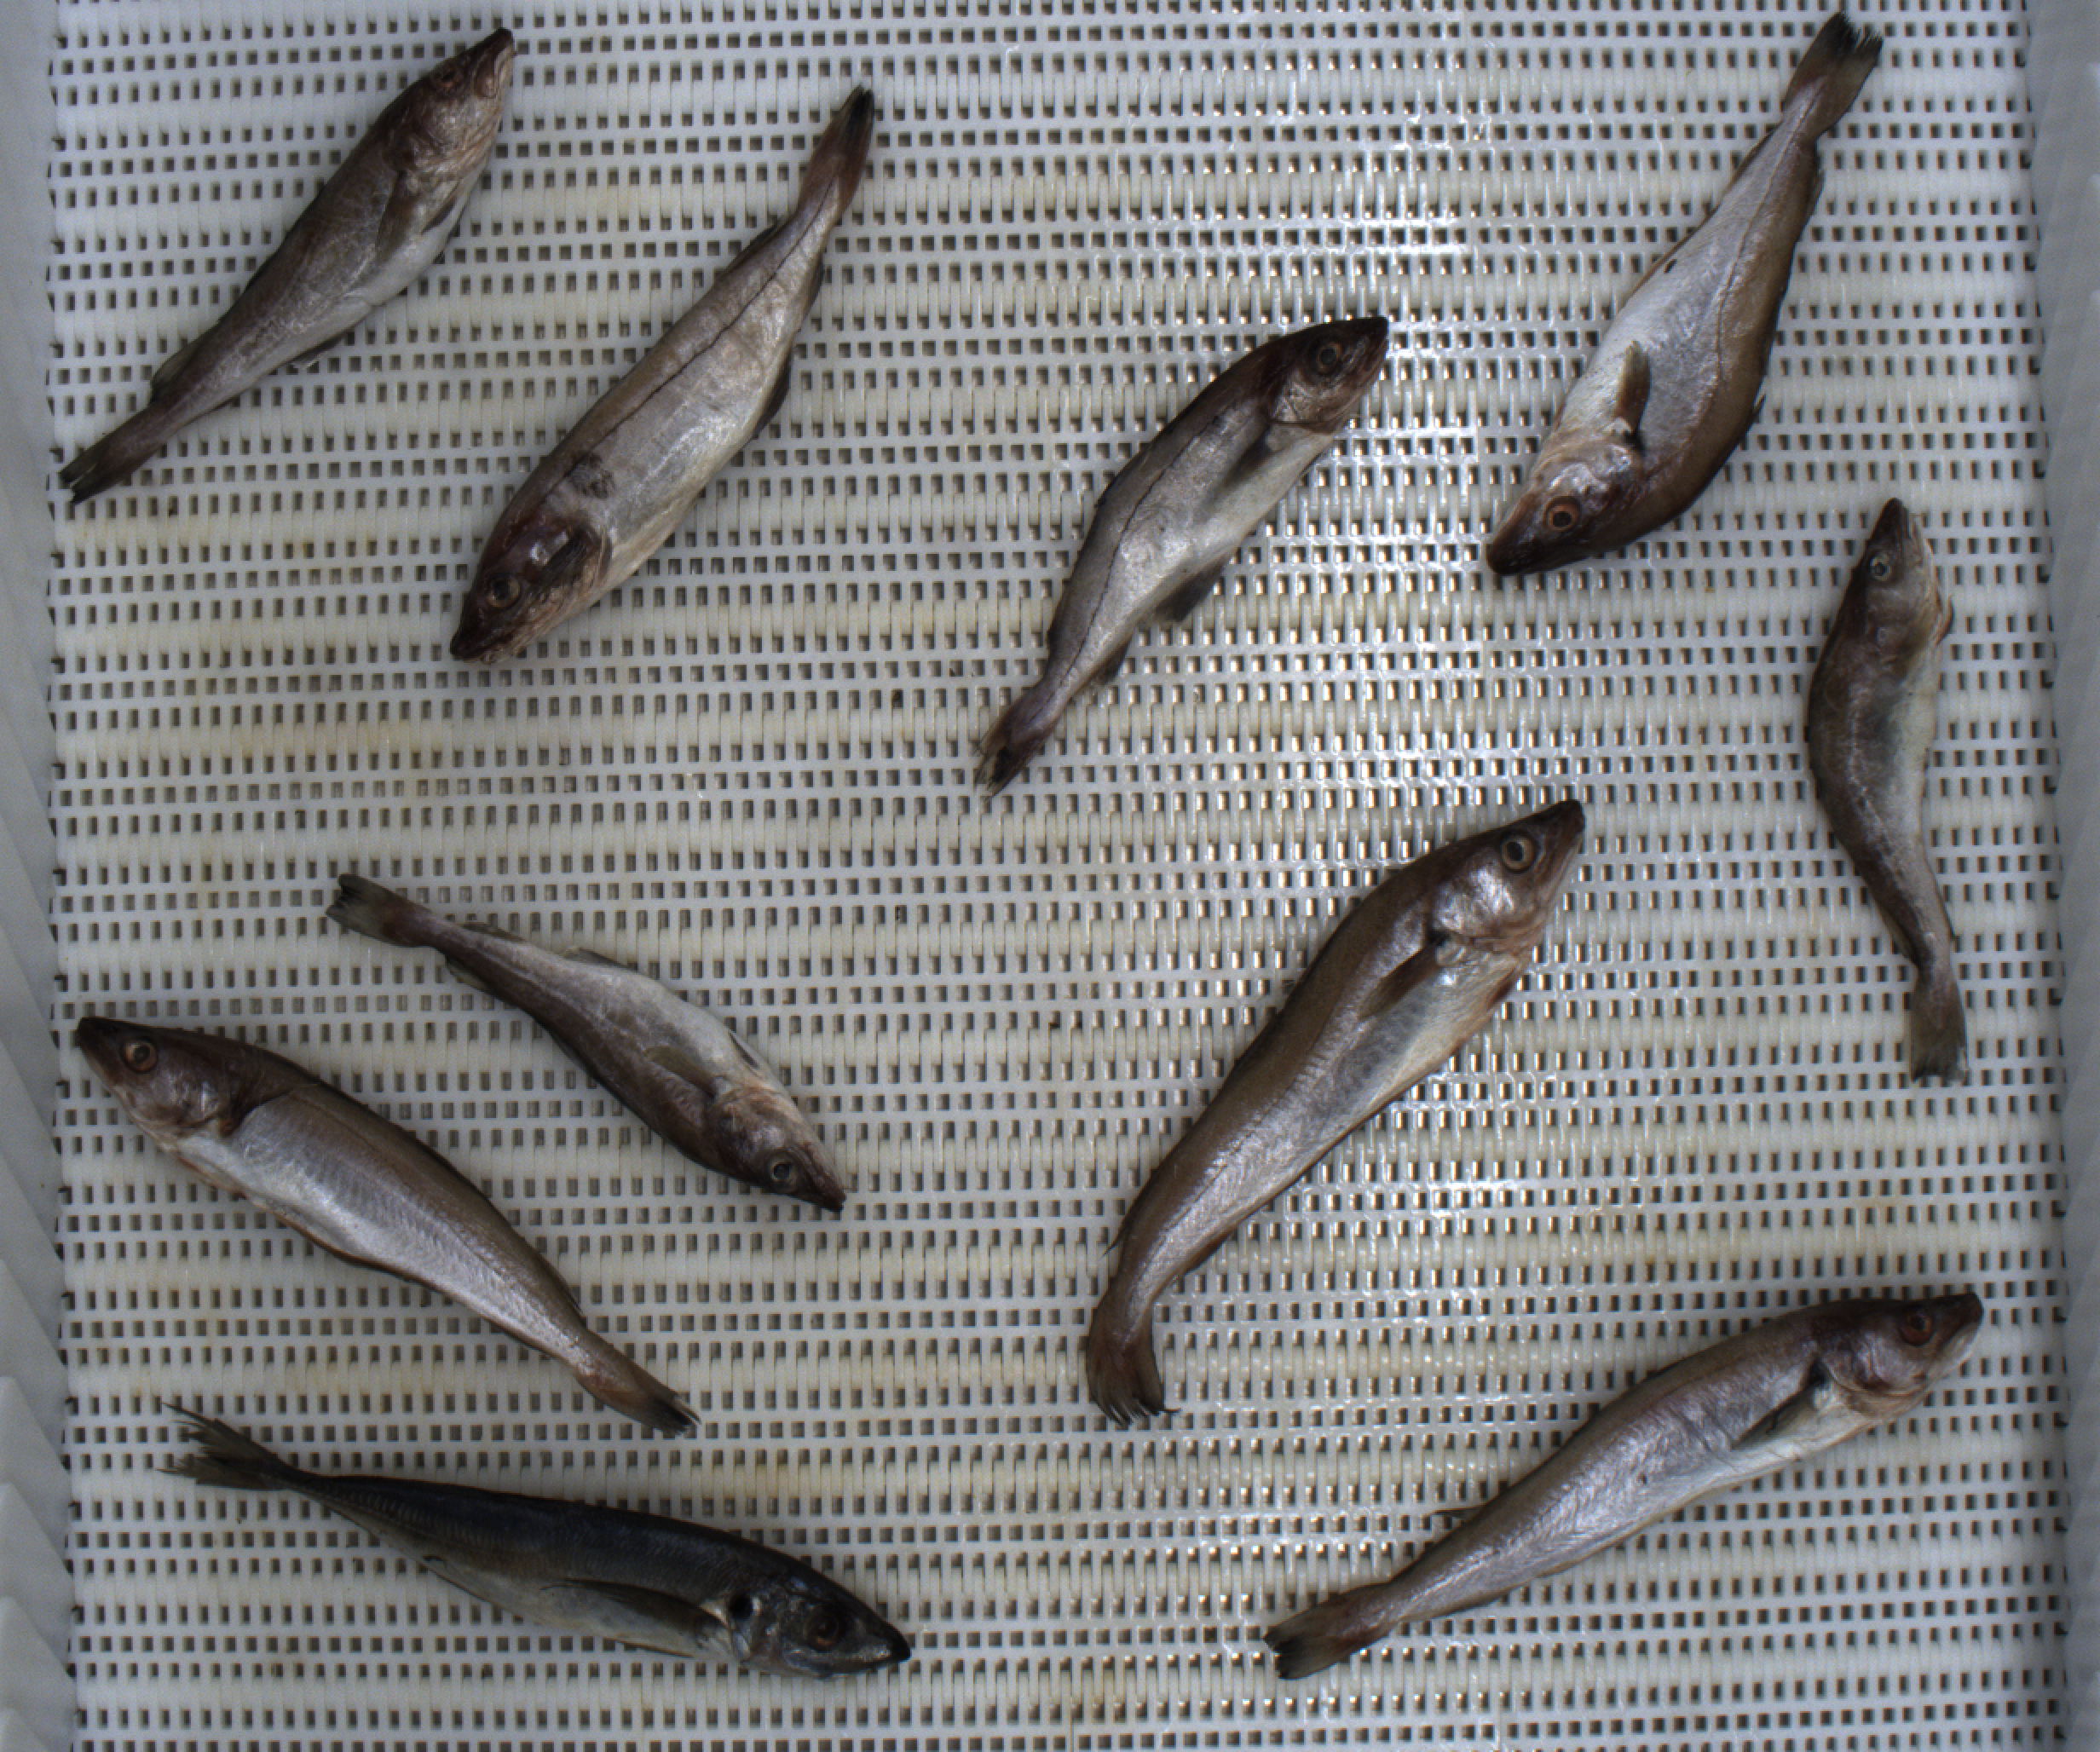
Total fish: 10
Cod: 3
Haddock: 2
Whiting: 4
Hake: 0
Horse mackerel: 1
Saithe: 0
Other: 0